1991 Miller Genuine Draft 400 (Michigan)

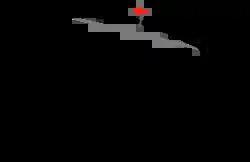
The layout of Michigan International Speedway, the venue where the race was held.

The race was held at Michigan International Speedway, a two-mile (3.2 km) moderate-banked D-shaped speedway located in Brooklyn, Michigan. The track is used primarily for NASCAR events. It is known as a "sister track" to Texas World Speedway as MIS's oval design was a direct basis of TWS, with moderate modifications to the banking in the corners, and was used as the basis of Auto Club Speedway. The track is owned by International Speedway Corporation. Michigan International Speedway is recognized as one of motorsports' premier facilities because of its wide racing surface and high banking (by open-wheel standards; the 18-degree banking is modest by stock car standards).